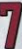
Number: 7